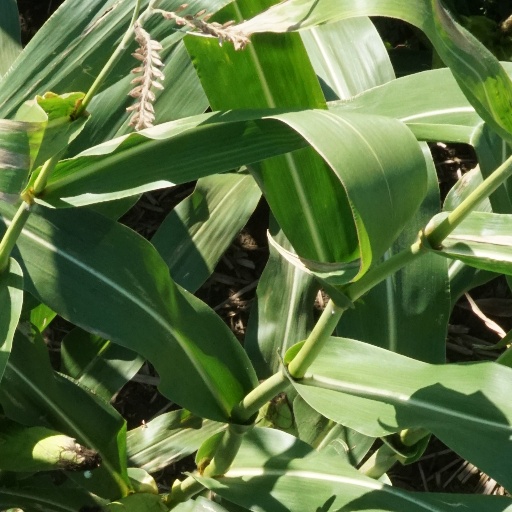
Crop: maize; corn